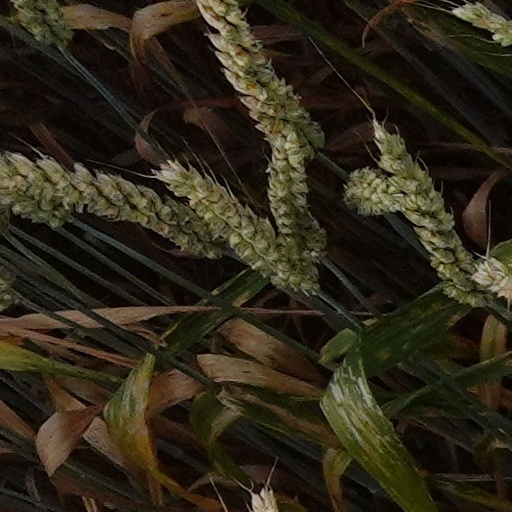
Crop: wheat